Lord's

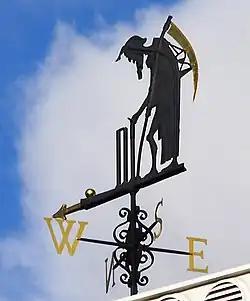
"Father Time" (pictured) was damaged by a barrage balloon during World War Two.

It was rumoured that subsequent tunnelling under Wellington Road provided the banking for the Mound Stand, which was constructed in 1898/99 on an area previously occupied by tennis and rackets courts. The rapid development of Lord's was not well met by some, with critics suggesting Thomas Lord would 'turn in his grave' at Lord's expansion. 1899 saw Albert Trott hit a six over the pavilion while playing for the MCC against the touring Australians, remaining as of the only batsman to do so. The Imperial Cricket Conference was founded by England, Australia and South Africa in 1909, with Lord's serving as its headquarters.